Beato, Lisbon

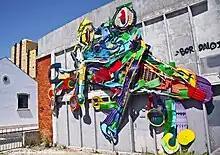

Starting from 1999, around 860 families were relocated in the neighbourhood of "Quinta dos Ourives" (lit. goldsmiths farm neighbourhood) from the shanty towns located mainly in Alfama and "" (es. TV. do Jordão). The neighbourhood was first built in 1970 during the Estado Novo regime but it was substantially expanded in 1996–1999 with the PER. The complex was finished in 1999 and comprises 53 buildings hosting 646 dwellings. There are 1,809 estimated dwellers, with each family paying a controlled rent of €83.9 per month. The shanty towns were completely demolished shortly after the relocation was completed. Because of the celerity with which the neighbourhood was built, since 2005 a number of issues has been detected because of poor construction.